Walnut Bend, Houston

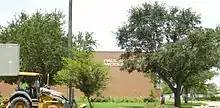
Revere Middle School

Walnut Bend residents are zoned to Houston Independent School District schools. The community is within Trustee District VI, represented by Greg Meyers as of 2008.